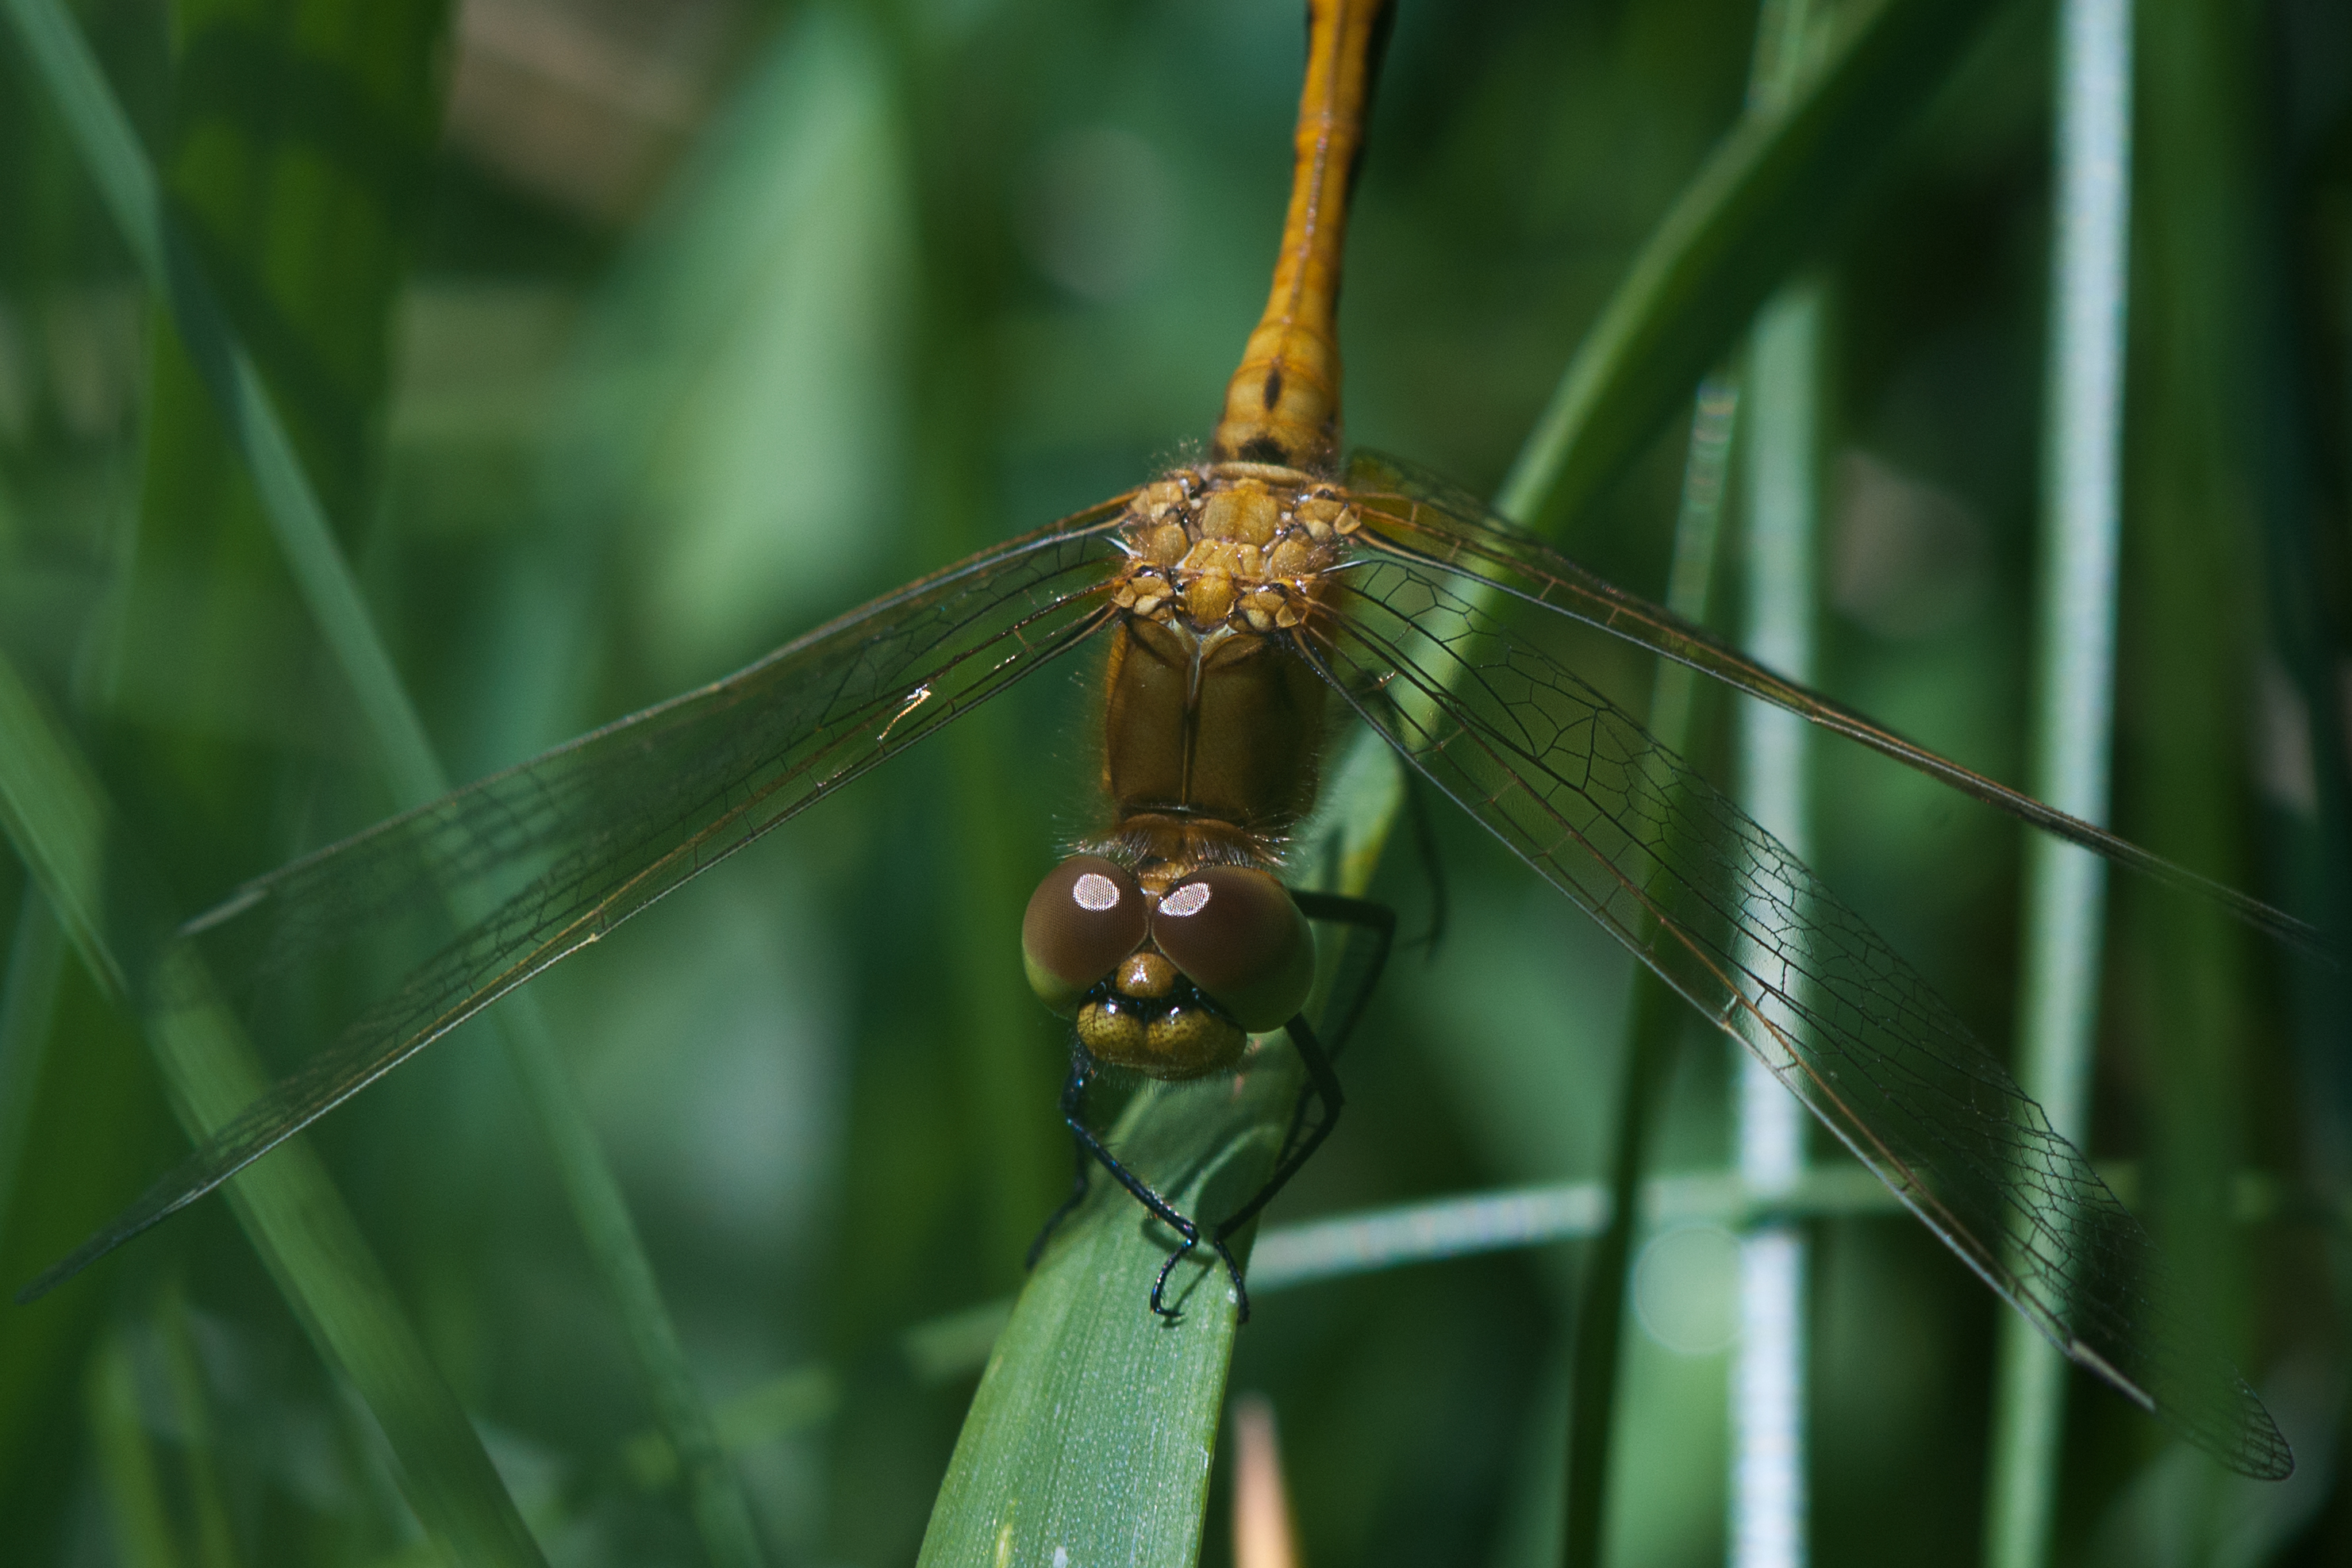
leaf, fly, reed, orange, green, insect, macro, park, bug, close, fauna, invertebrate, close up, leaves, sunny, dragonfly, dragon, up, 135mm, calgary, damselfly, 35, jupiter, bowmont, 37a, macro photography, arthropod, plant stem, dragonflies and damseflies